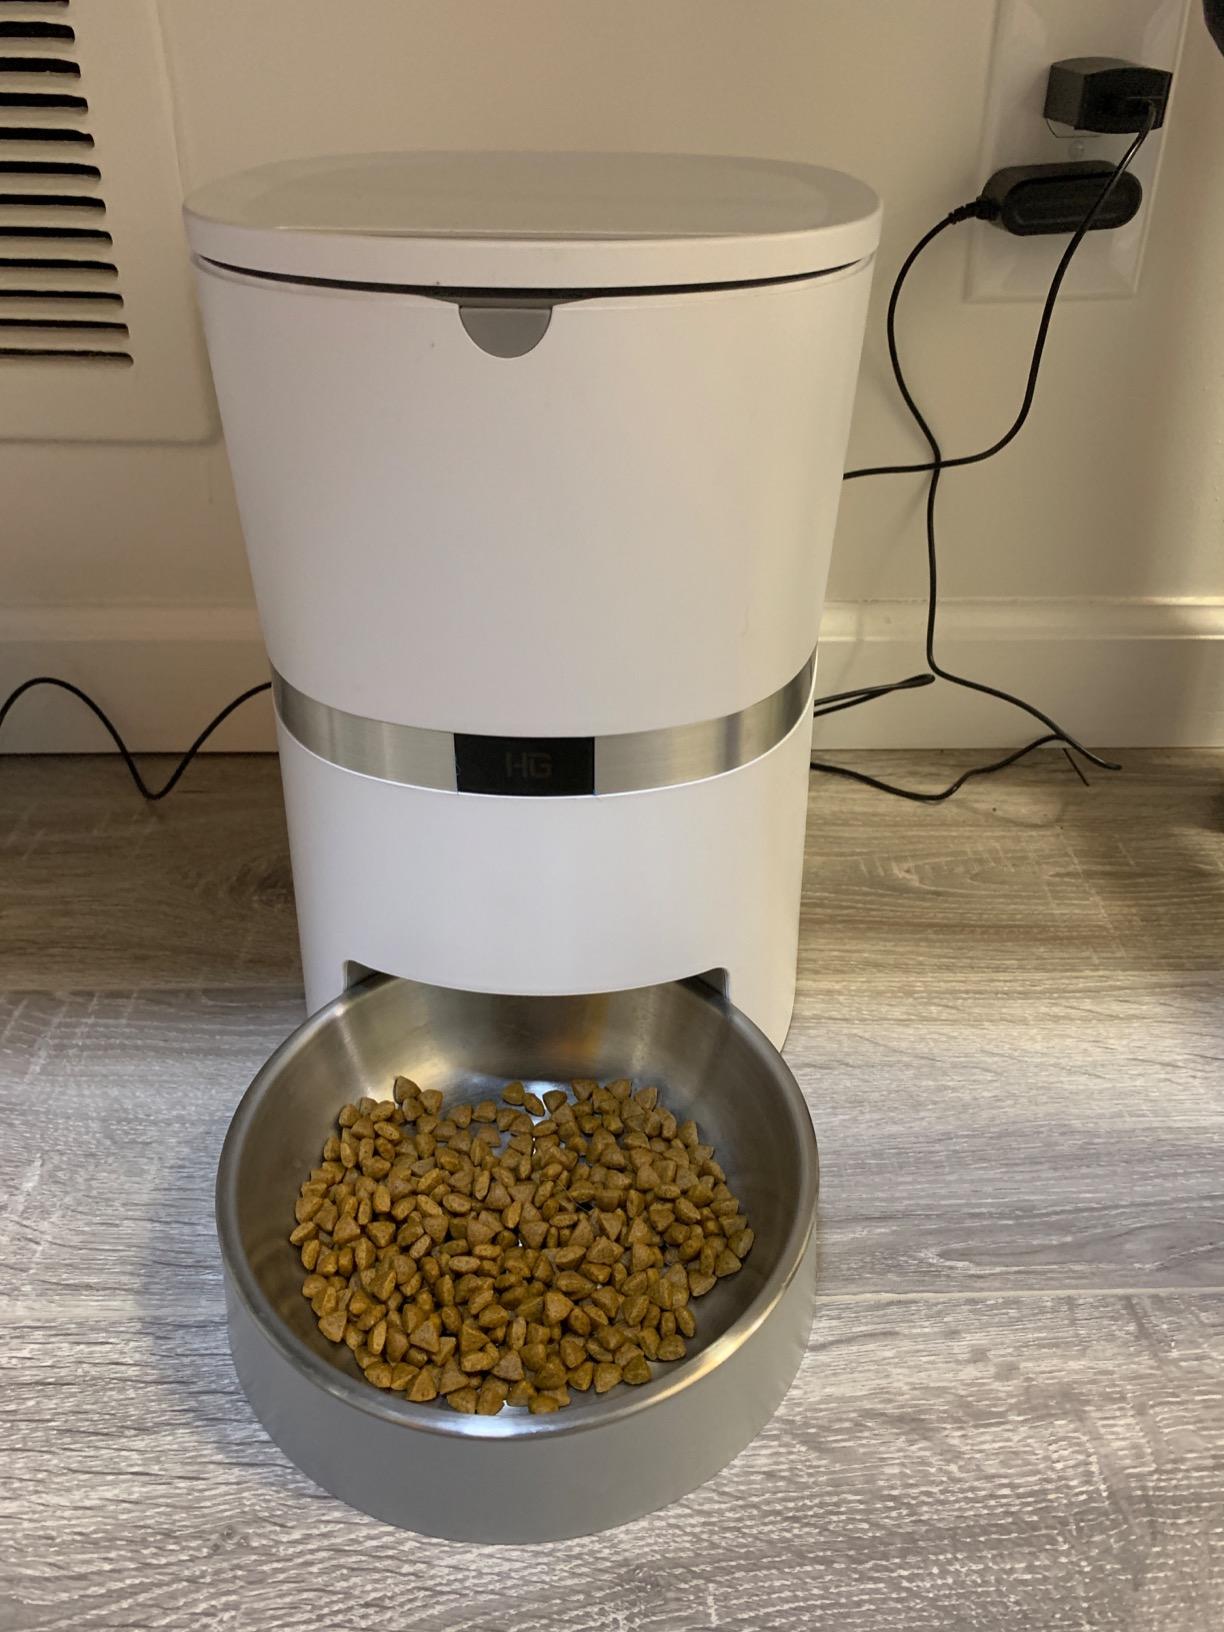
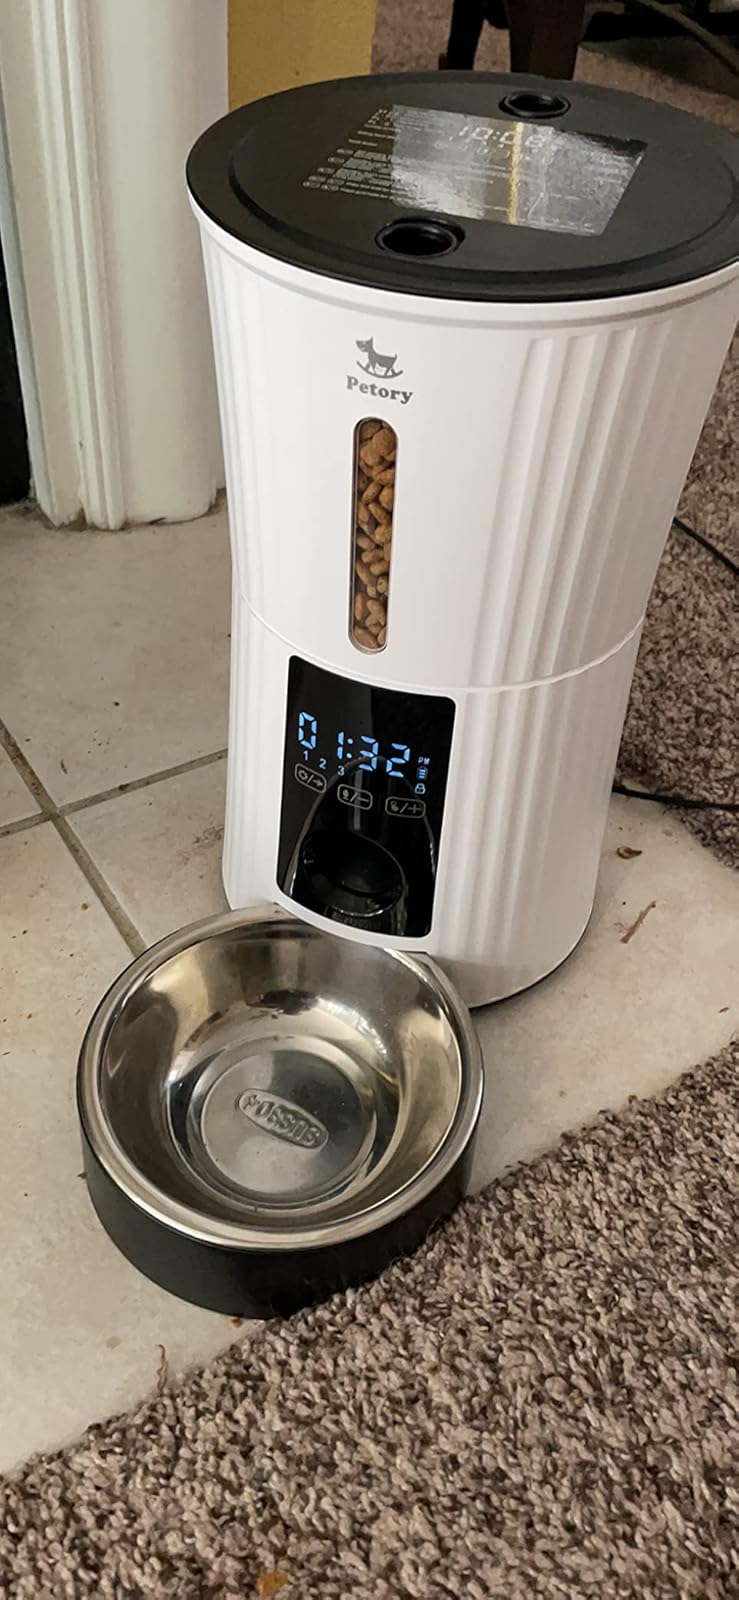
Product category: items_feeder
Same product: no